2016–2017 Kashmir unrest

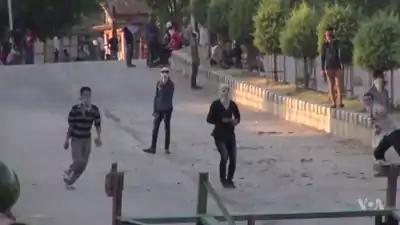
Kashmiri youths throwing stones at Indian Troops

The 2016 Kashmir Riots, also known as the Burhan aftermath, refers to protests in the Indian state of Jammu and Kashmir, chiefly in the Kashmir Valley. It started after the killing of militant leader Burhan Wani by Indian security forces on 8 July 2016. Wani was a commander of the Kashmir-based Islamist militant organisation Hizbul Mujahideen.